Emma Kammacher

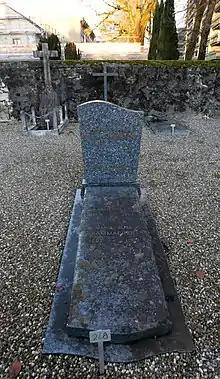
Kammacher's tomb

Kammacher also used her presidency to promote sex equality in canton-level legislation. She pressed for reform of the legal framework for marriage in ways which would eliminate gender bias and create the possibility of financial independence for married women. She campaigned against the different prices paid for sickness insurance by women, and against the absurdity whereby (female) employees were forced to accept unpaid "maternity leave", rather than being able to benefit from a system of "maternity insurance". Through example and exhortation, Emma Kammacher encouraged [female] citizens to participate in public debates on the issues which concerned them.